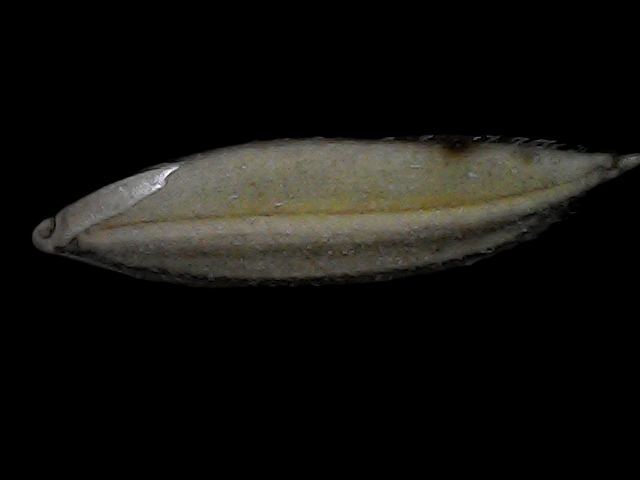
Rice variety: Bd72